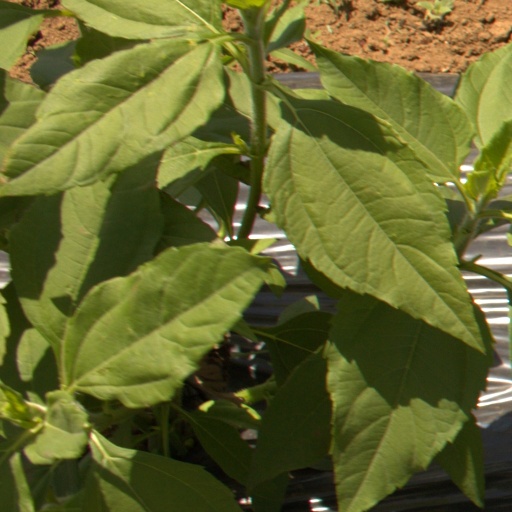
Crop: Jerusalem artichoke